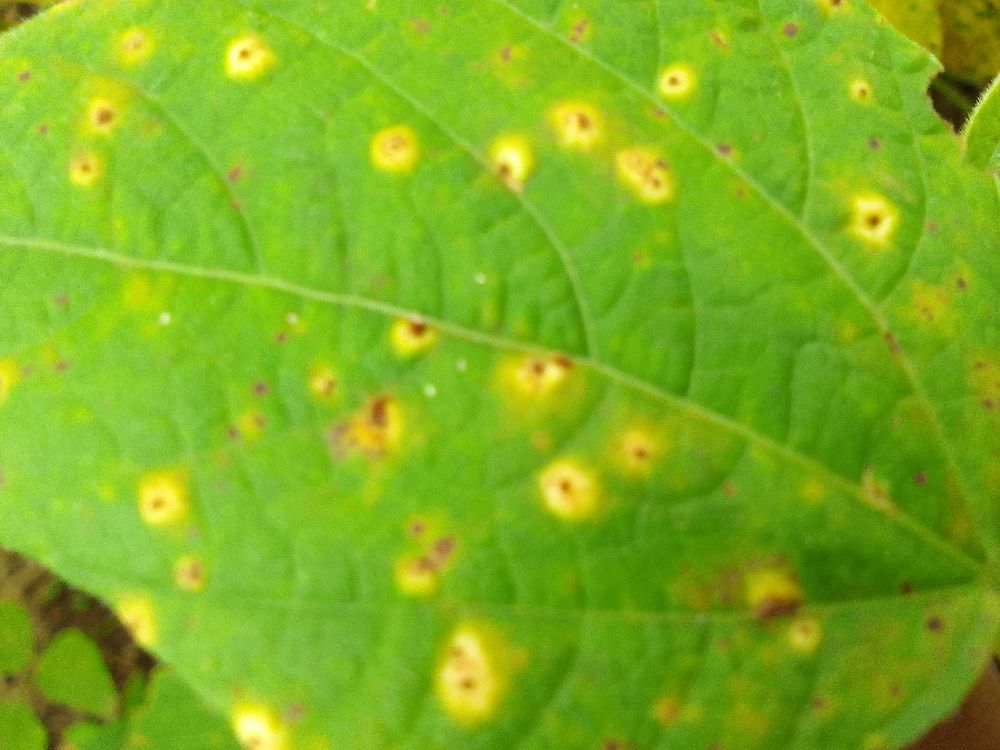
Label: rust